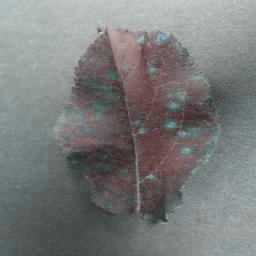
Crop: apple
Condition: cedar_rust